Margaret I of Denmark

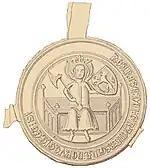
Margaret's Norwegian seal, from a document dated 6 March 1388, Akershus. The inscription reads: '[... MA]RGARETA : DEI : GRATIA : REGINA : NORVEGIE : ET : SV[ECIE ...].' This translates as 'Margaret, by the Grace of God, Queen of Norway and Sweden' with the remainder of the sentence lost to damage.

In 1412, Margaret tried to recover Schleswig, and thus entered a war with Holstein. Before that she had managed the recovery of Finland and Gotland. While winning the war, Margaret died suddenly on board her ship in Flensburg Harbor.